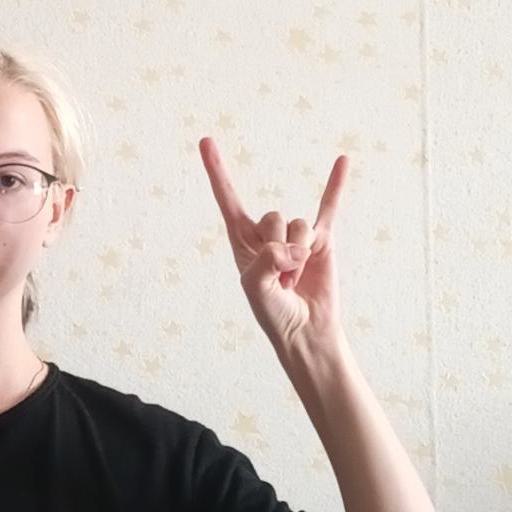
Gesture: rock